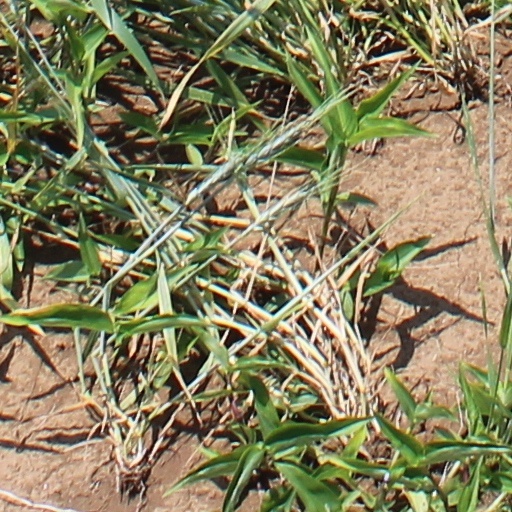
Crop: wheat